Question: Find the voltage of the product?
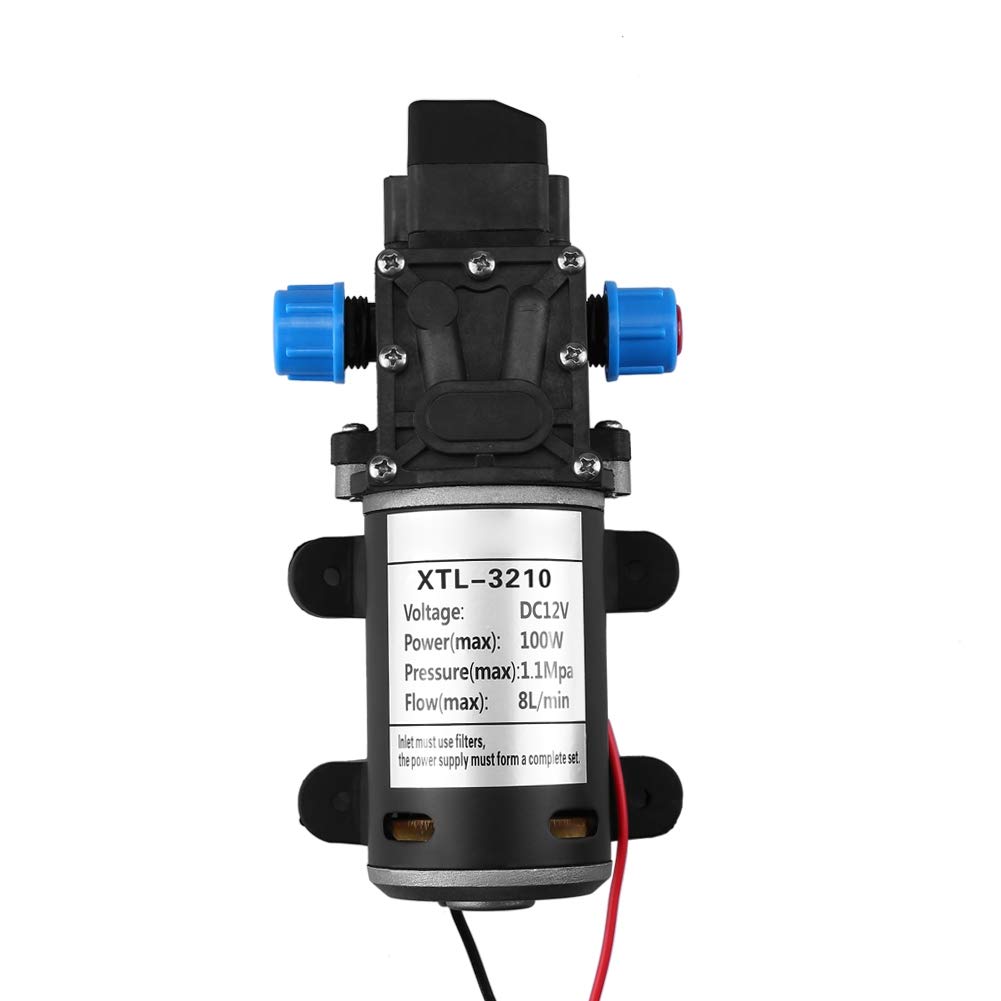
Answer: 12.0 volt